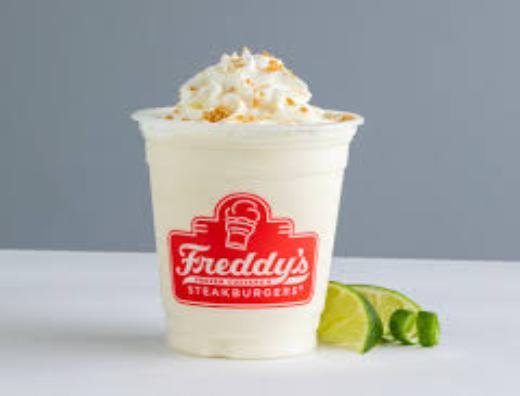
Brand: Freddy's Frozen Custard & Steakburgers
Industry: Food